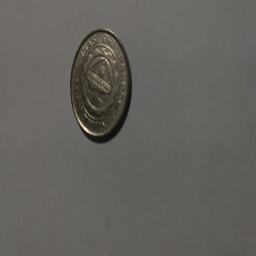
Label: 1_Old_Back